Forrest Mars Jr.

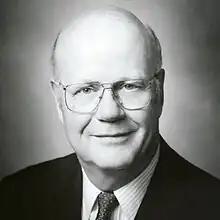

Forrest Edward Mars Jr. (August 16, 1931 – July 26, 2016) was an American heir and businessman. He was the eldest son of Audrey Ruth (Meyer) and Forrest Mars Sr., and the grandson of Franklin Clarence Mars, the founder of Mars Inc. He served as co-president of the confectionery company from 1975 to 1999.